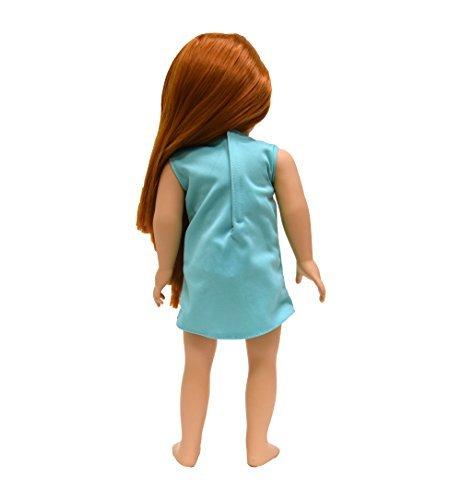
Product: Springfield 18 Inch Doll, Olivia
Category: Toys & Games | Dolls & Accessories | Dolls
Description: Fully Compatible - All dolls in the Springfield Collection are fully compatible with other 18-inch doll clothes and accessories, including American Girl, Our Generation, and Fibre-Craft.
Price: $22.29
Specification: ProductDimensions:17.7x3.8x9inches|ItemWeight:1.55pounds|ShippingWeight:1.55pounds(Viewshippingratesandpolicies)|Manufacturer:Notions-InNetwork|ASIN:B000XAPBOC|Itemmodelnumber:709004S